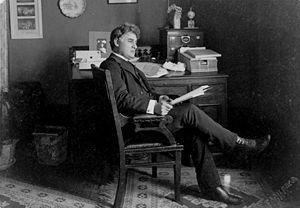
Cette liste comprend des résidents et natifs célèbres de San Francisco.
David Belasco est un dramaturge, directeur et acteur de théâtre, né à San Francisco le 25 juillet 1853 et mort le 14 mai 1931 à l'âge de 77 ans à New York, où il est enterré.